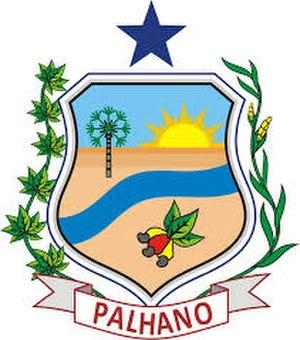
Palhano est une municipalité brésilienne de l’État du Ceará.